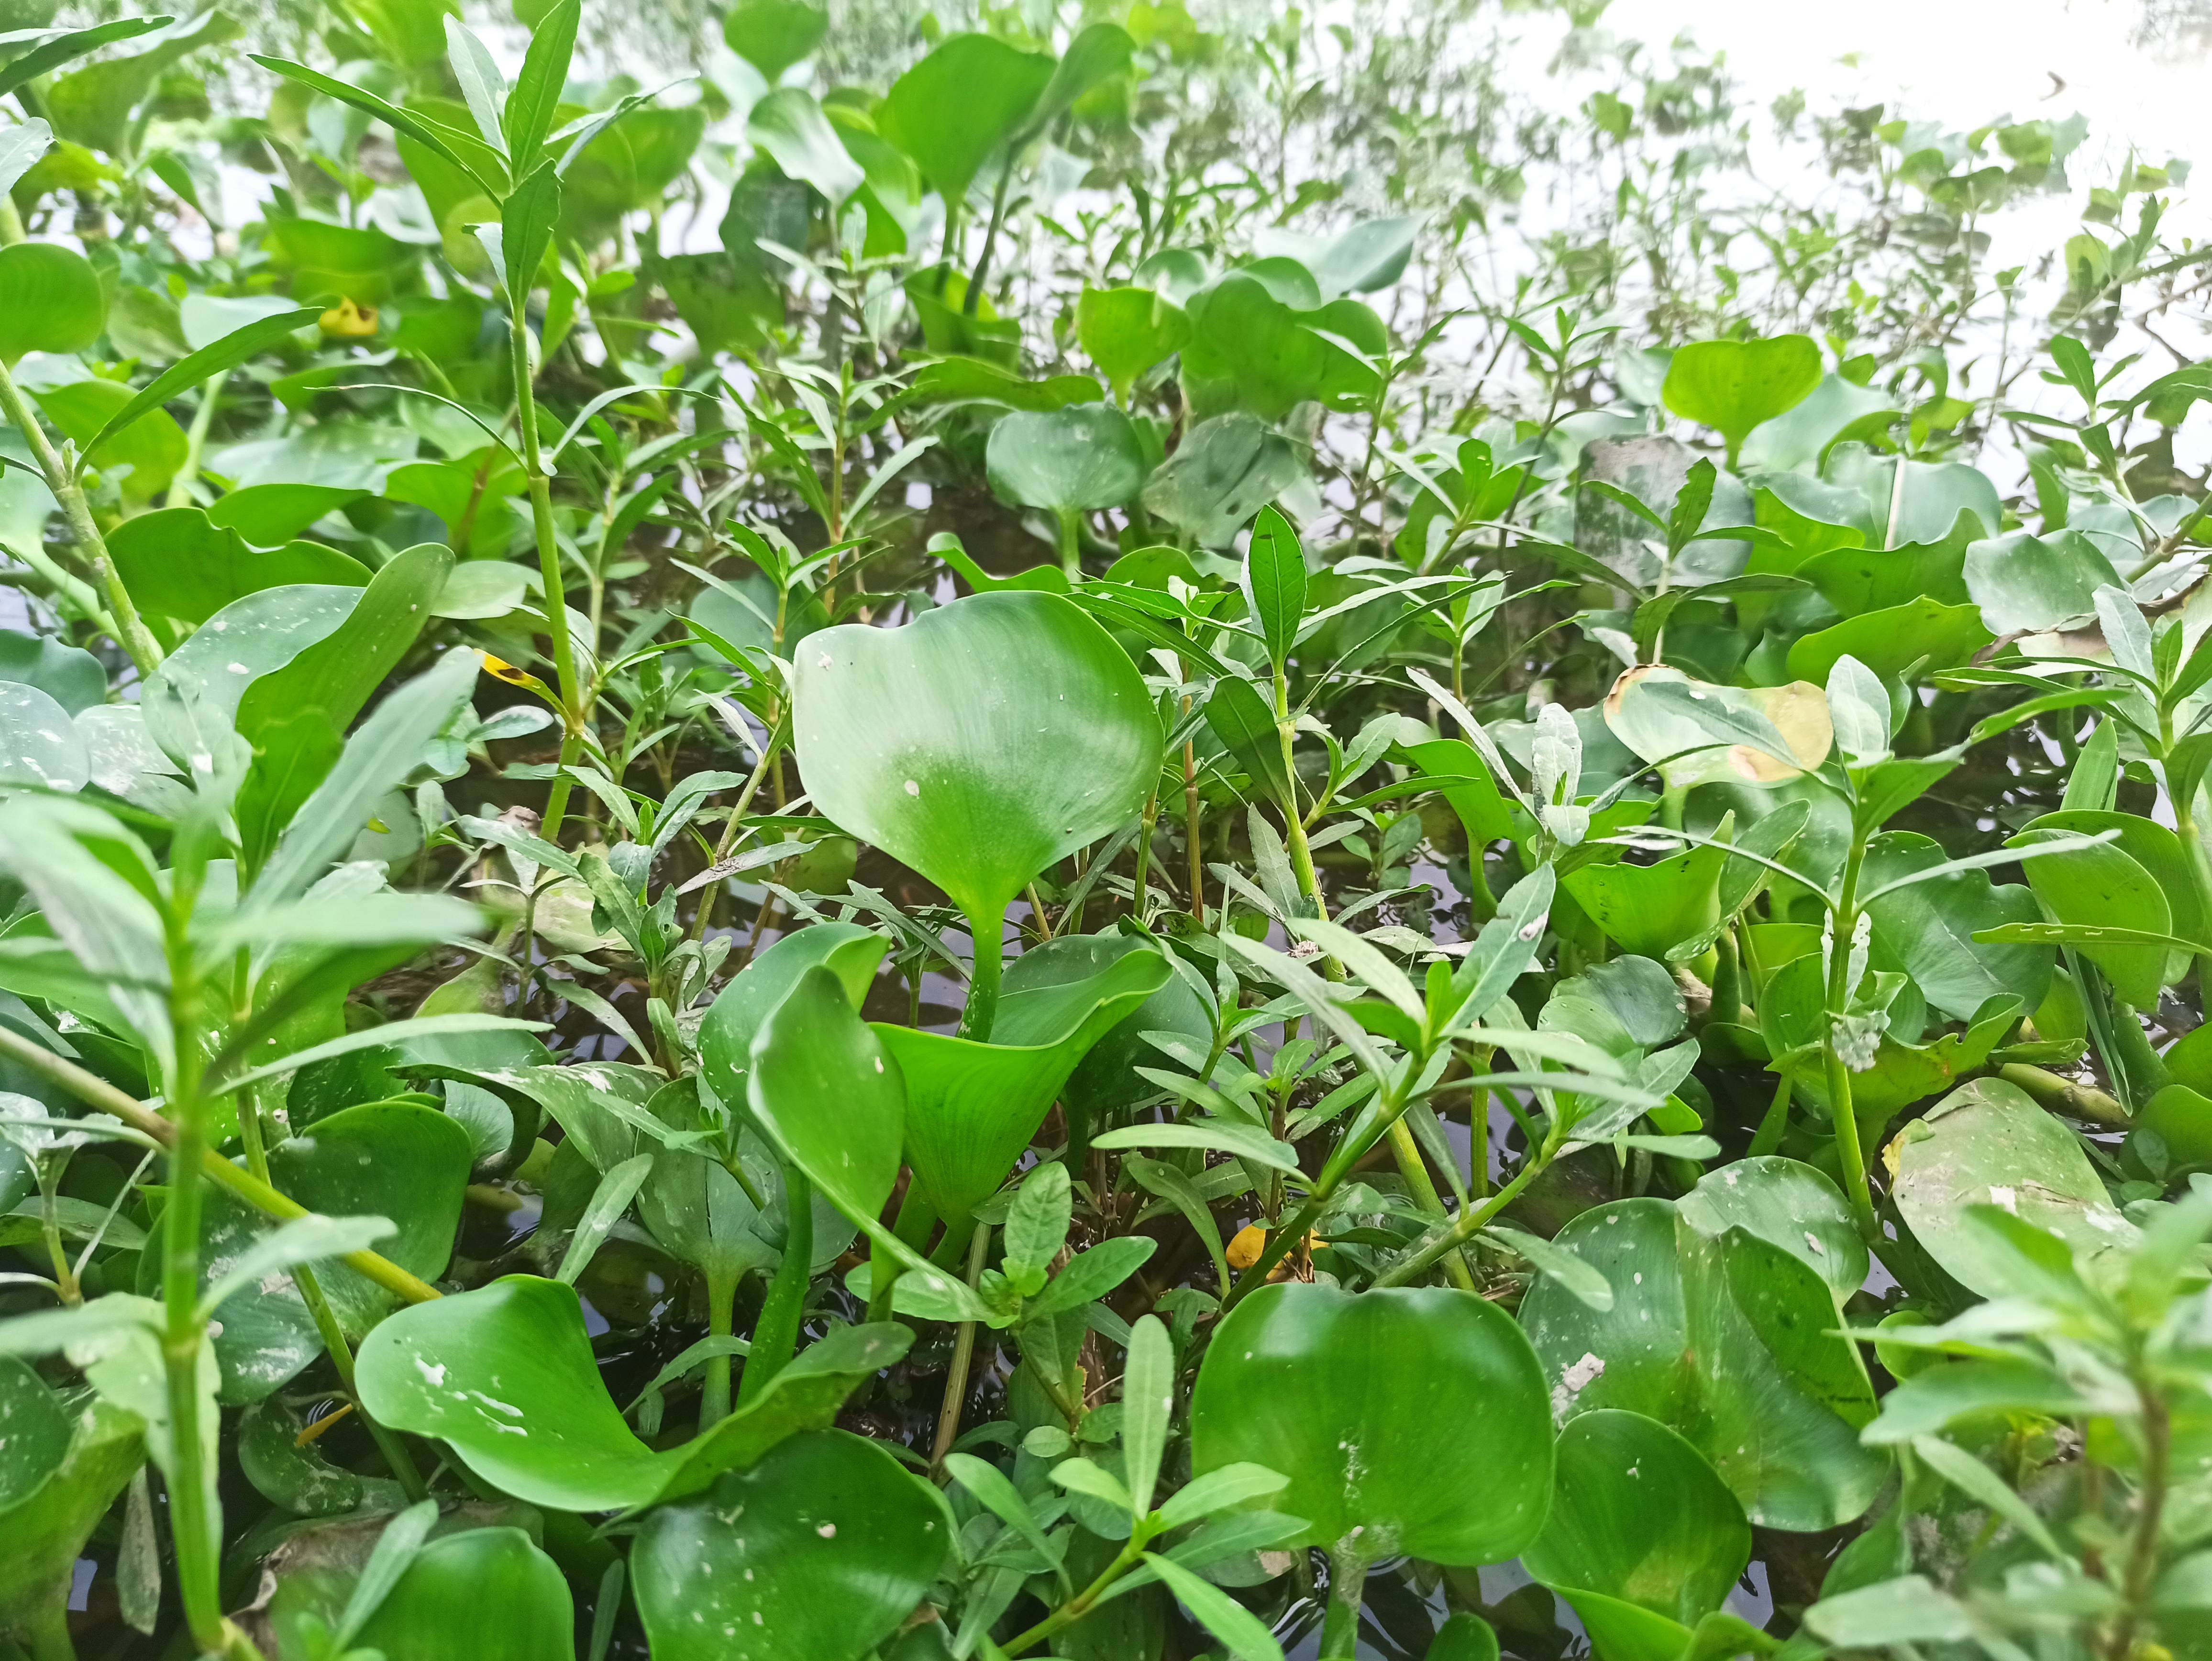
Species: Common Water Hyacinth (Eichornia crassipes)